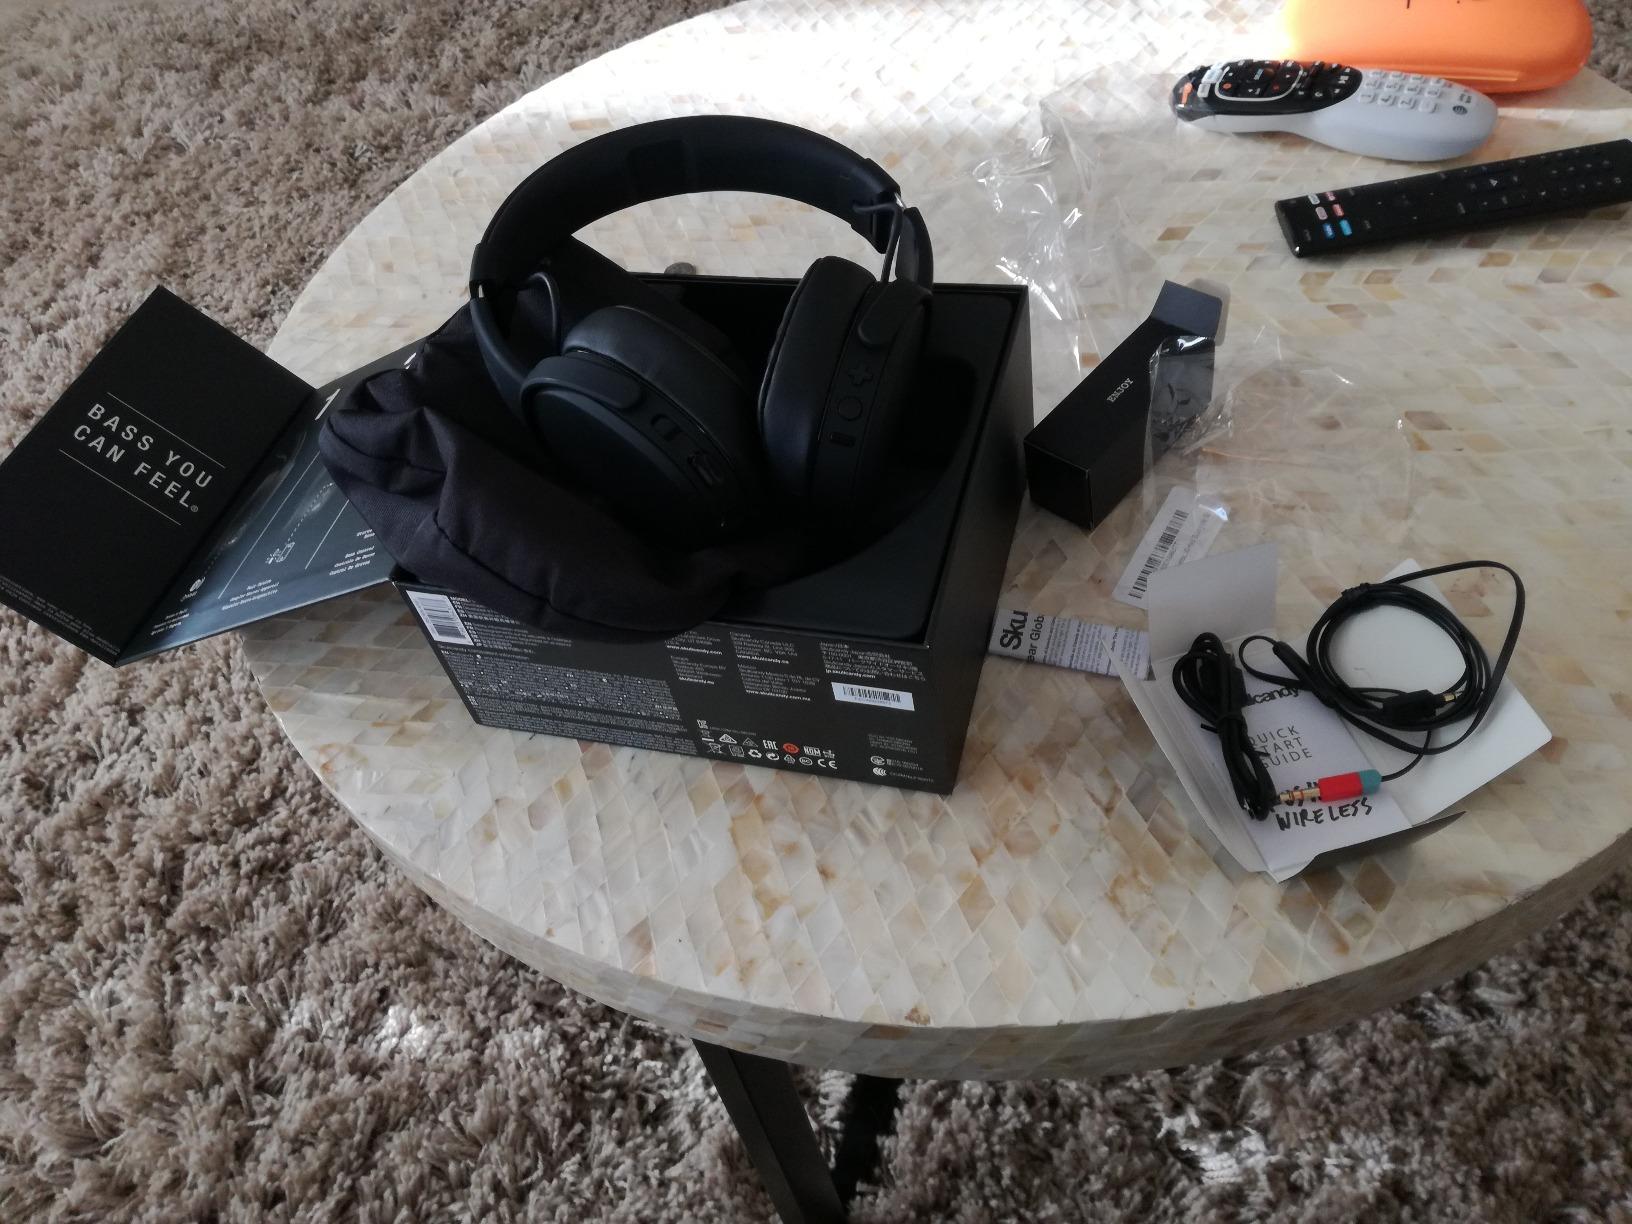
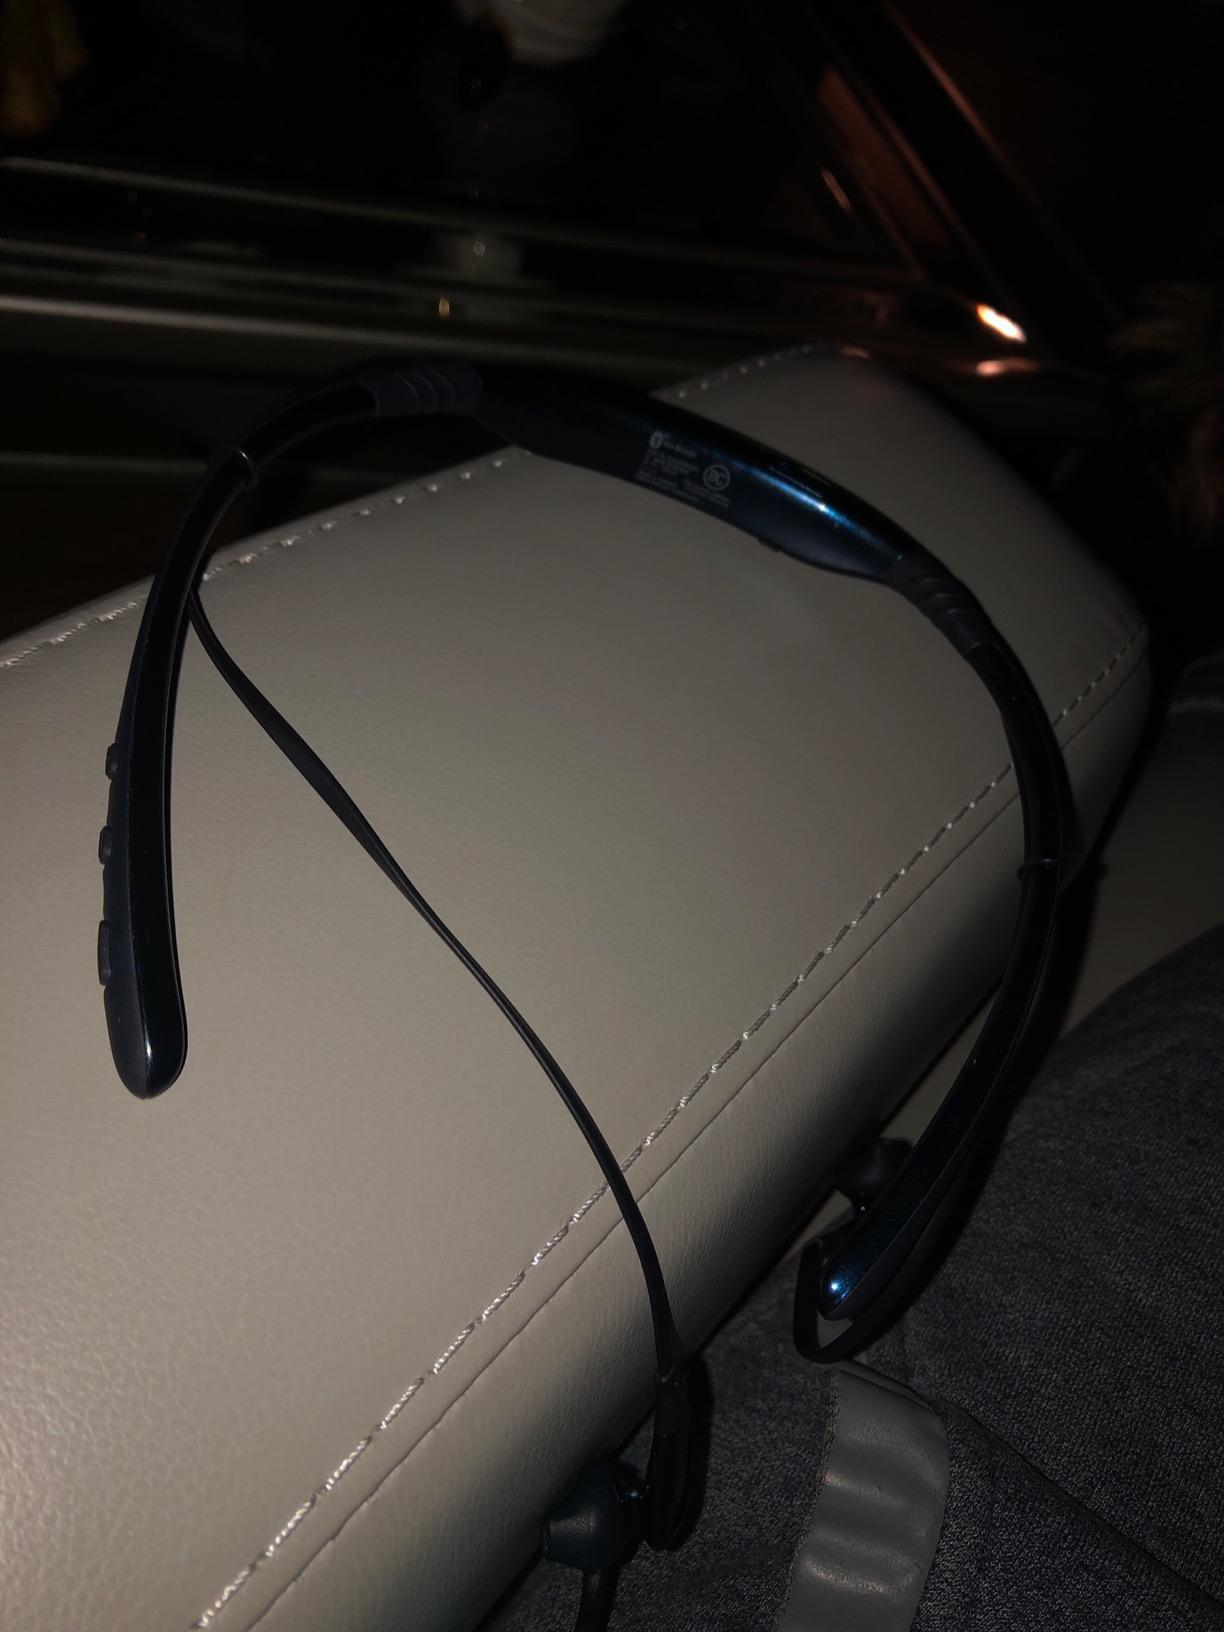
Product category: headphones
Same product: no